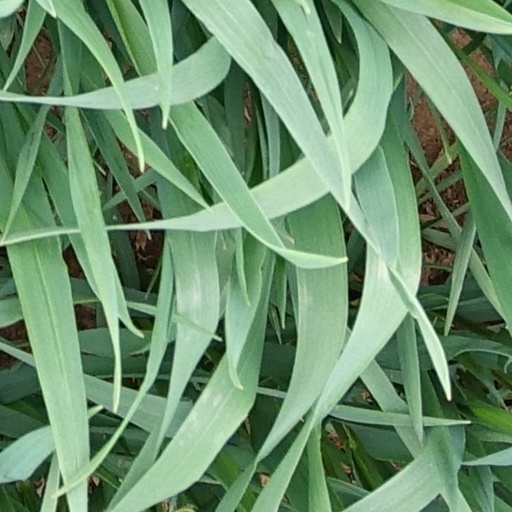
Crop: wheat